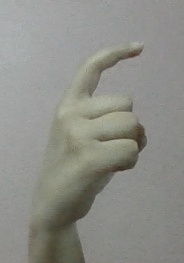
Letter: ra